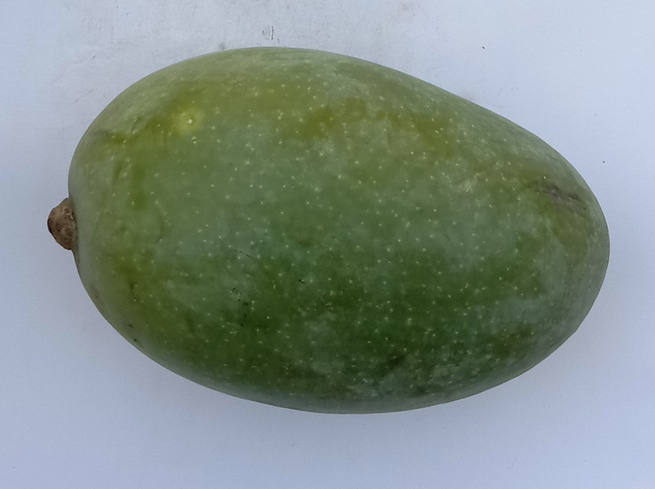
Mango variety: Chaunsa (Black)